Amapá

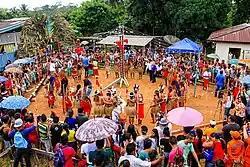
Celebration of Indian Day in Manga

The Amerindians tribes in Amapá are located in the north near the Oiapoque River, and in the east in the Wayampi Indigenous Territory. All the indigenous territories in Amapá have been demarcated. The tribes living in Amapá are the Galibi do Oiapoque, the Karipuna do Amapá, the Palikur, the Wayampi and the Galibi Marwono.